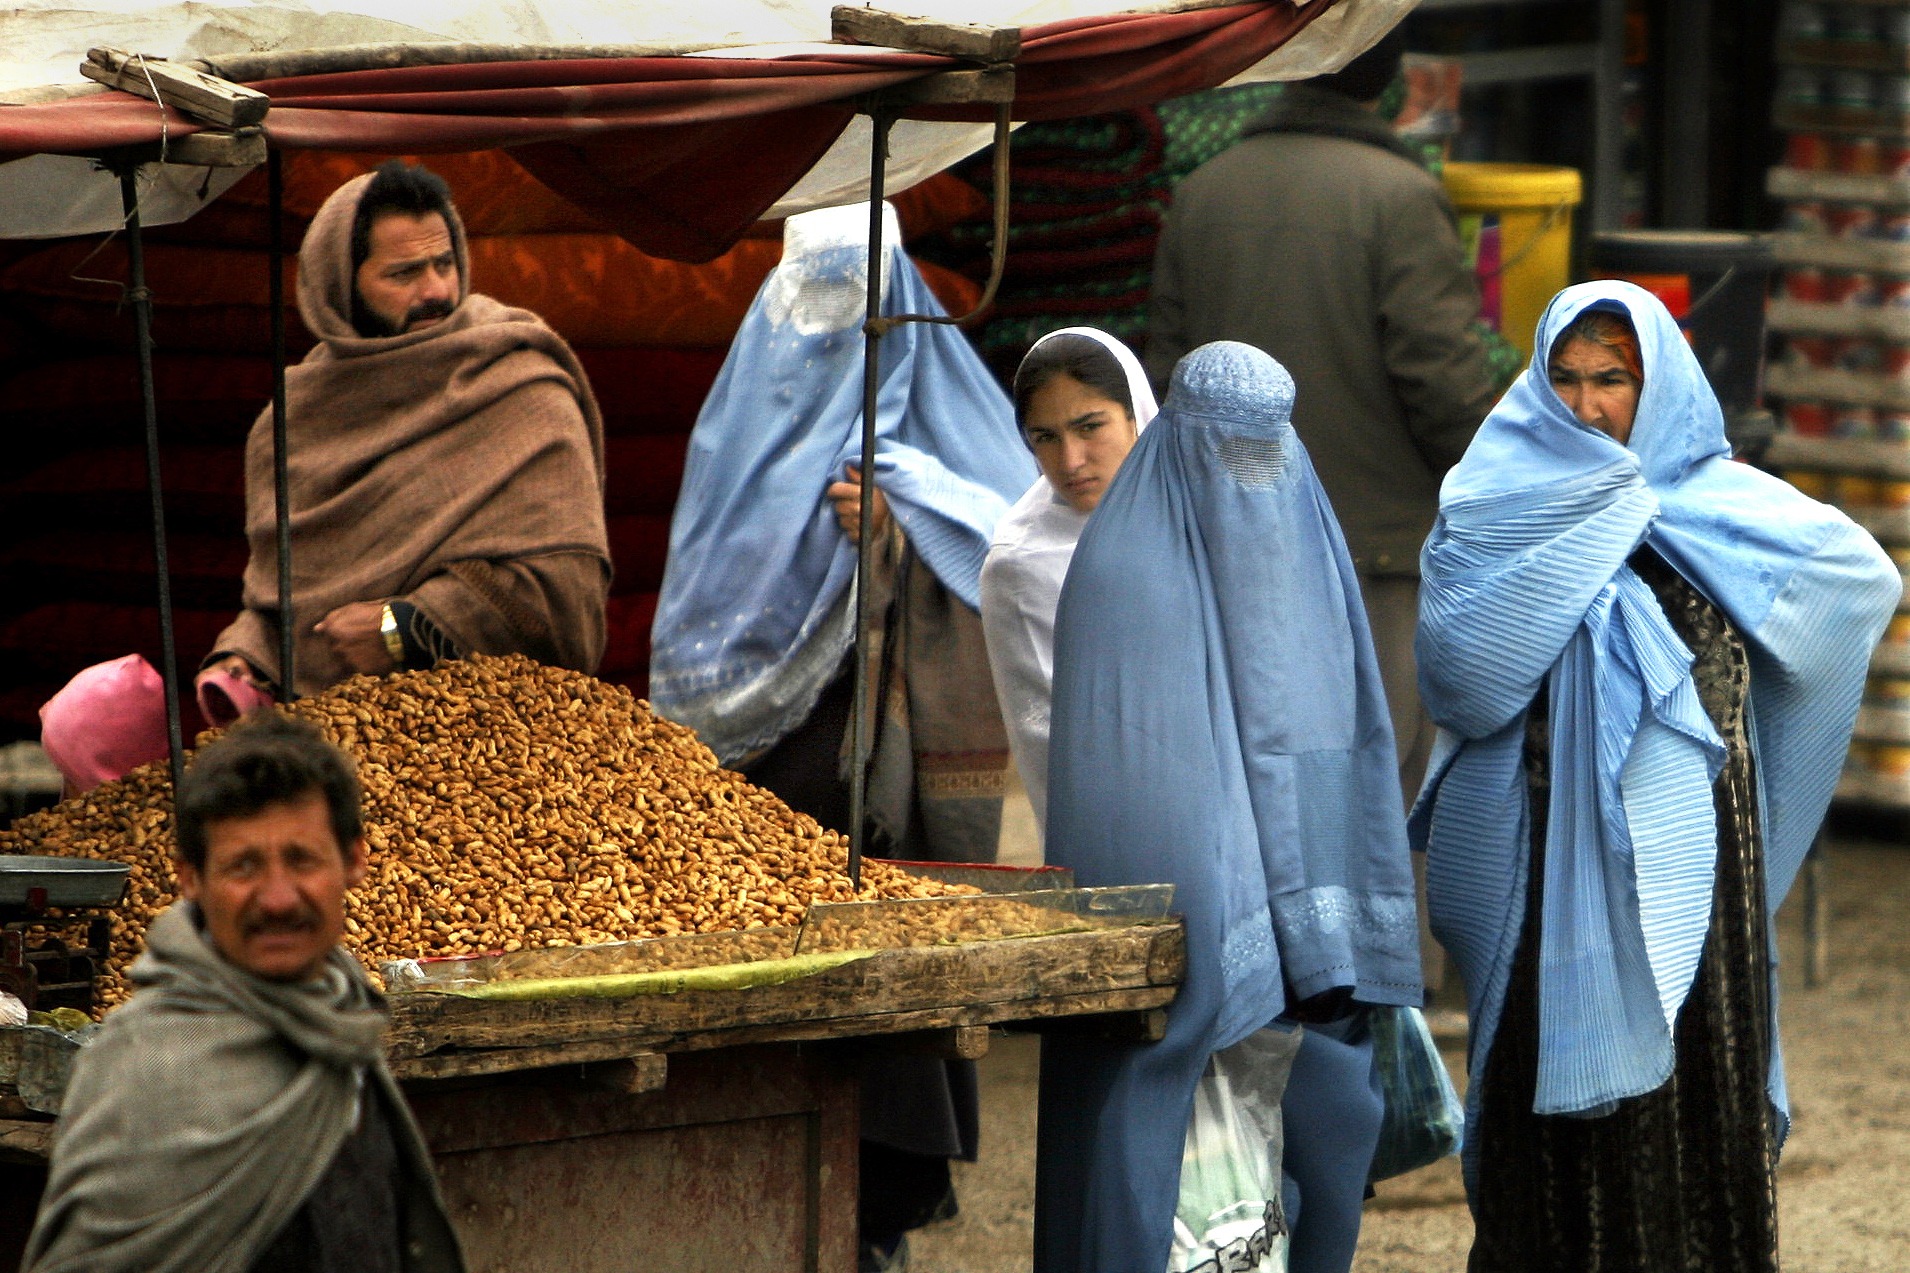
man, nature, city, urban, village, food, vendor, market, public space, outside, temple, women, afghanistan, goods, human settlement